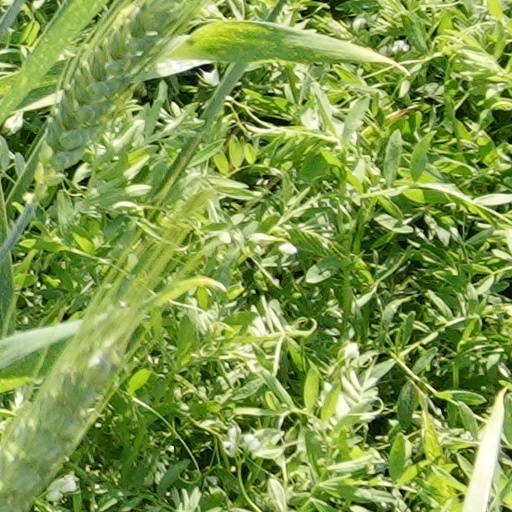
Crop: wheat